TAI Anka

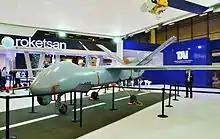
Anka-S with modified radome for SATCOM

Anka-S is a serial production configuration of Anka. It is equipped with a SATCOM antenna and a national flight control computer. Like Block A and Block B, Anka-S is powered by Thielert Centurion 2.0S. On the other hand, Turkish Engine Industries (TEI) indigenously developed TEI-PD170 and TEI-PD180ST engines that are capable of running with diesel and JP-8 jet fuel.